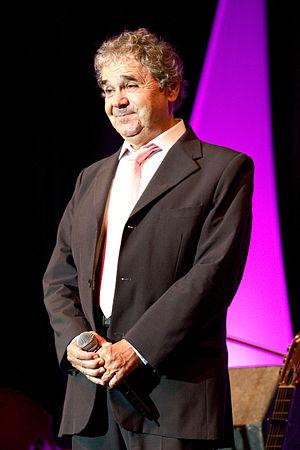
Pierre Perret en concert lors du Festival de la chanson française d'Aix-en-Provence 2010.
Pierre Perret, né le 9 juillet 1934 à Castelsarrasin, est un auteur-compositeur-interprète français.